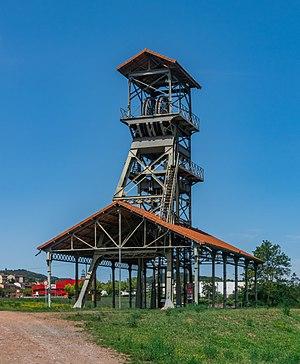
Cet article recense les immeubles protégés au titre des monuments historiques en 2019, en France..
Cette liste recense les 123 chevalements subsistants en France en 2020.
La Découverte est une mine à ciel ouvert située à Decazeville dans l'Aveyron en France. On y exploitait la houille. La mine a été fondée en 1892 et exploitée jusqu'en 2001. Le chevalement du puits central de la mine est toujours présent aujourd'hui.